Andy Parrish

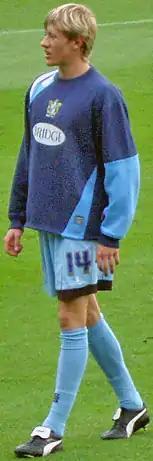

Andrew Michael Parrish (born 22 June 1988) is an English retired footballer.